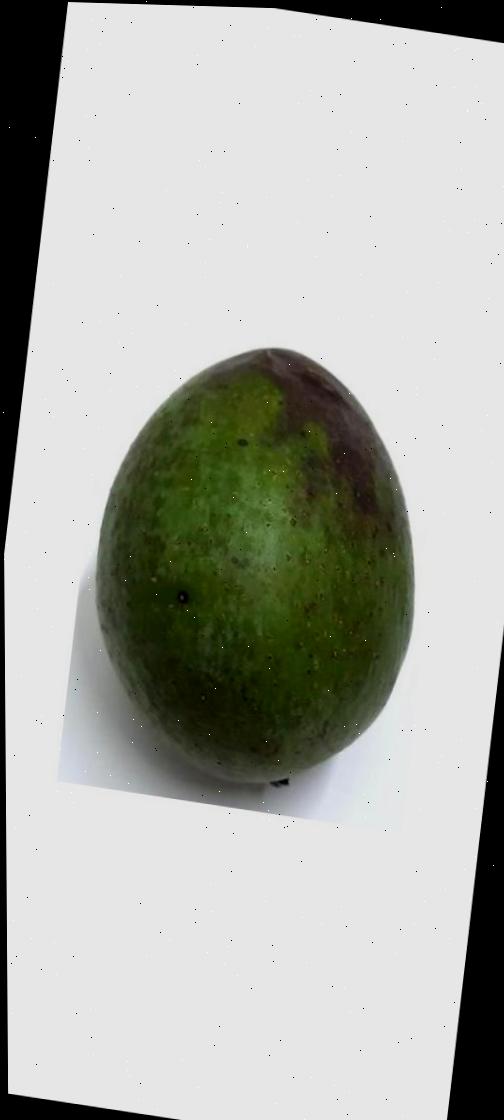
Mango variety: Ashshina Zhinuk